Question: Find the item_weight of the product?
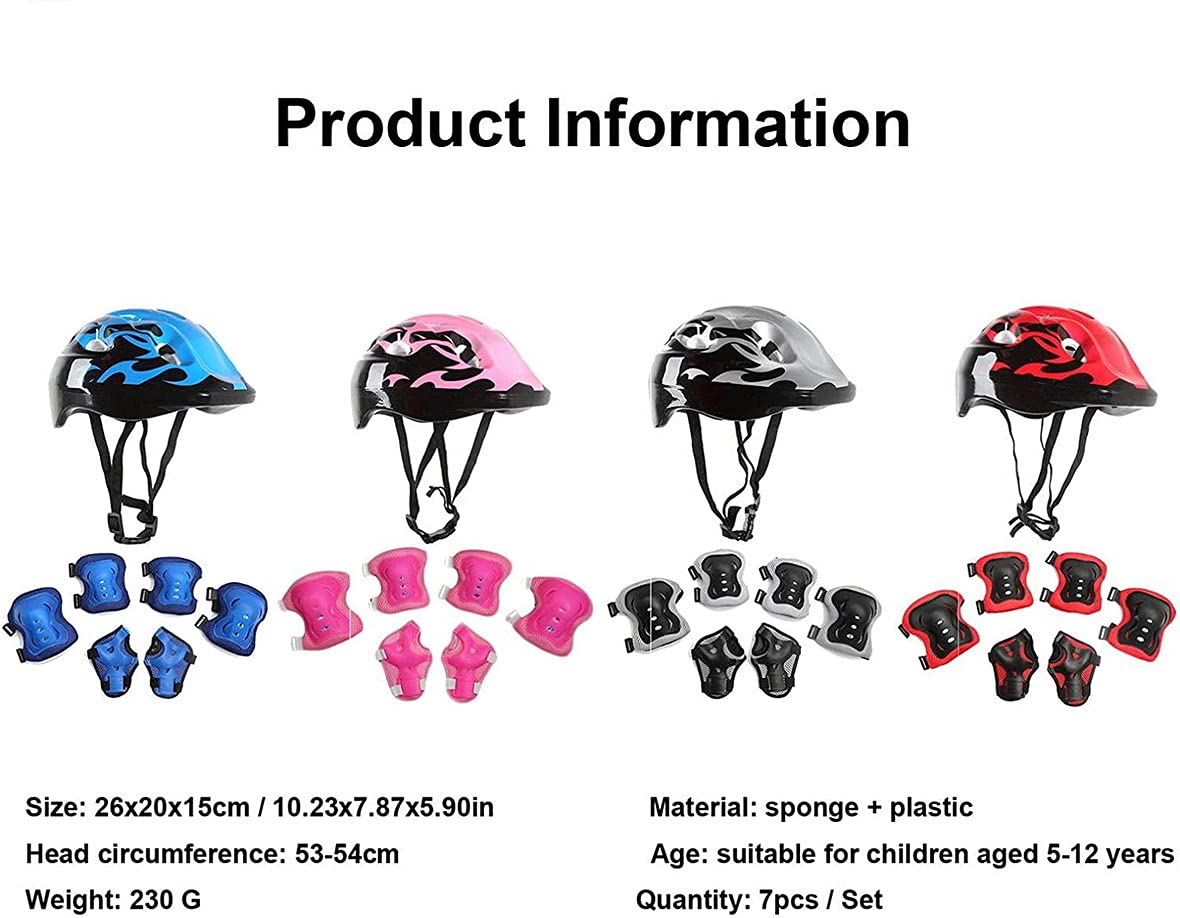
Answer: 230.0 gram